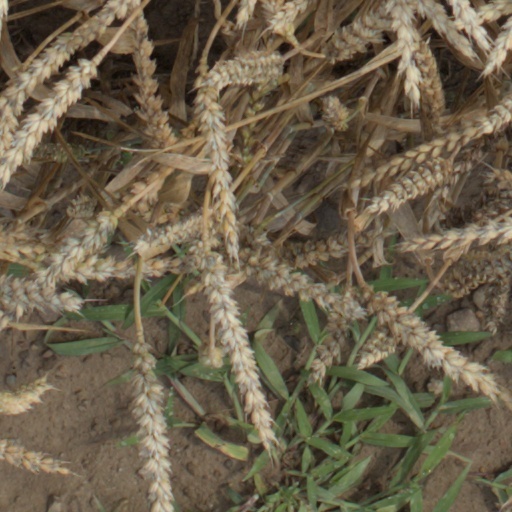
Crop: wheat